Jim Thome

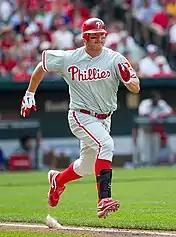
In the latter part of his career, Thome (photographed while with the Philadelphia Phillies) ran at a slower rate, partly due to injury

On November 4, 2011, Thome agreed to a one-year, $1.25 million deal that returned him to Philadelphia. He called coming back to Philadelphia a "no-brainer" in his news conference. He also mentioned that, due to Ryan Howard's Achilles tendon injury, he would "spend the offseason preparing himself to play first base once or twice a week", despite not having played defensively since 2007. Thome started his first game at first base since 2007 on April 8, 2012, during which he started a 3–6–3 double play.